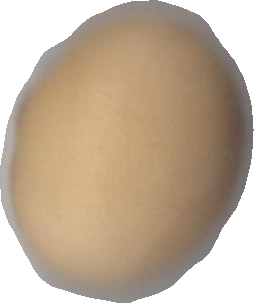
Variety: Dega